Spotted green pigeon

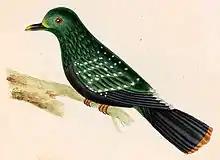
Alternate version of Latham's 1823 illustration; note the long wings.

Latham's 1823 description of the spotted green pigeon from "A General History of Birds" (expanded from the one in "A General Synopsis of Birds") reads as follows: